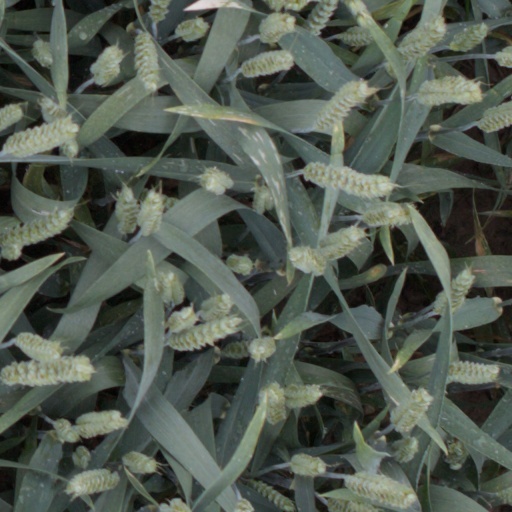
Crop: wheat